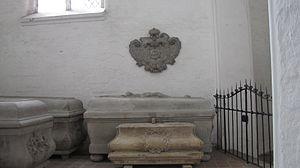
Louise von Plessen, née von Berkentin le 26 avril 1725 à Vienne et morte le 14 septembre 1799 à Celle, est une aristocrate germanophone sujette du Danemark qui fut grande-maîtresse de la cour du royaume de Danemark auprès de la reine Caroline-Mathilde, sous le règne de Christian VII de Danemark. Elle fit partie des cercles d'opposition et entretint une correspondance avec Friedrich Gottlieb Klopstock.